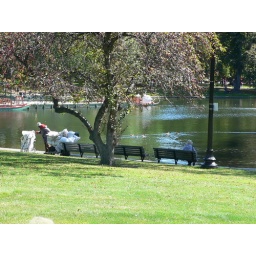
I've looked closely, there is nothing but more plastic bags in those bags. Now, that is an unusual collection.